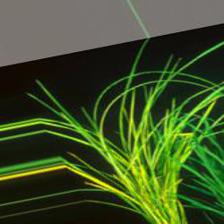
Nhãn: Bệnh lúa von (lúa đực) (Rice bakanae disease)